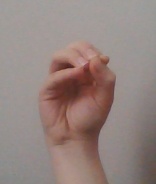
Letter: ha